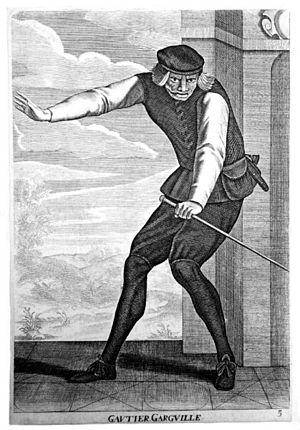
Hugues Guéru, surnommé « Fléchelles », « Gaultier-Garguillo » à Rouen, « Gaultier-Garguille » ou « Gaultier-Garguif » à Paris, dans les farces, né vers 1582 à Sées et mort le 10 décembre 1633 à Paris, est un comédien, poète et chansonnier grivois français.